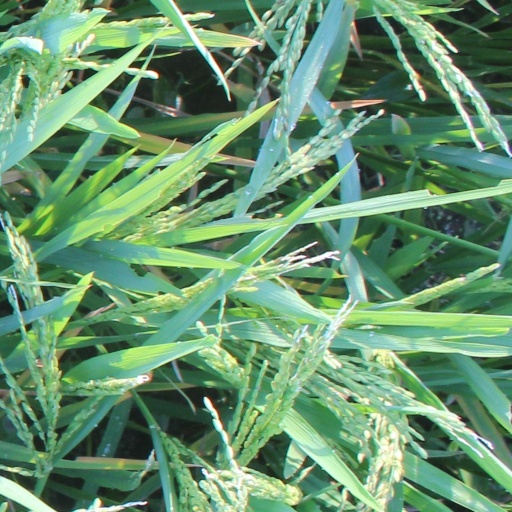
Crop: rice